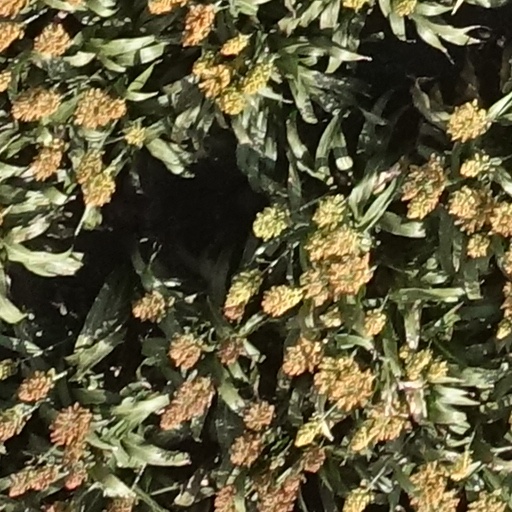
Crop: sorghum